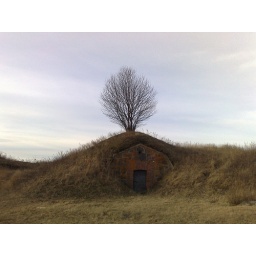
Then, he rested under a tree before entering our village, but a door opened from nothingness.